United Nations Secretariat Building

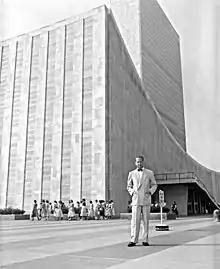
The 2nd Secretary-General of the United Nations, Dag Hammarskjöld, in front of the General Assembly building with the Secretariat Building in the background, 1953

The design process for the United Nations headquarters formally began in February 1947. Each architect on the Board of Design devised his own plan for the site, and some architects created several schemes. All the plans had to include at least three buildings: one each for the General Assembly, the Secretariat, and conference rooms. The plans had to comply with several "basic principles"; for example, the Secretariat Building was to be a 40-story tower without setbacks. It would be a freestanding tower surrounded by shorter structures, something which may have been influenced by Le Corbusier's ideals. Early designs called for the Secretariat tower to accommodate 2,300 workers; the architects subsequently considered a 5,265-worker capacity before finalizing the capacity at 4,000 workers. The tower was to be placed at the south end of the complex because it was near 42nd Street, a major crosstown street, and because the underlying bedrock was shallowest at this end.